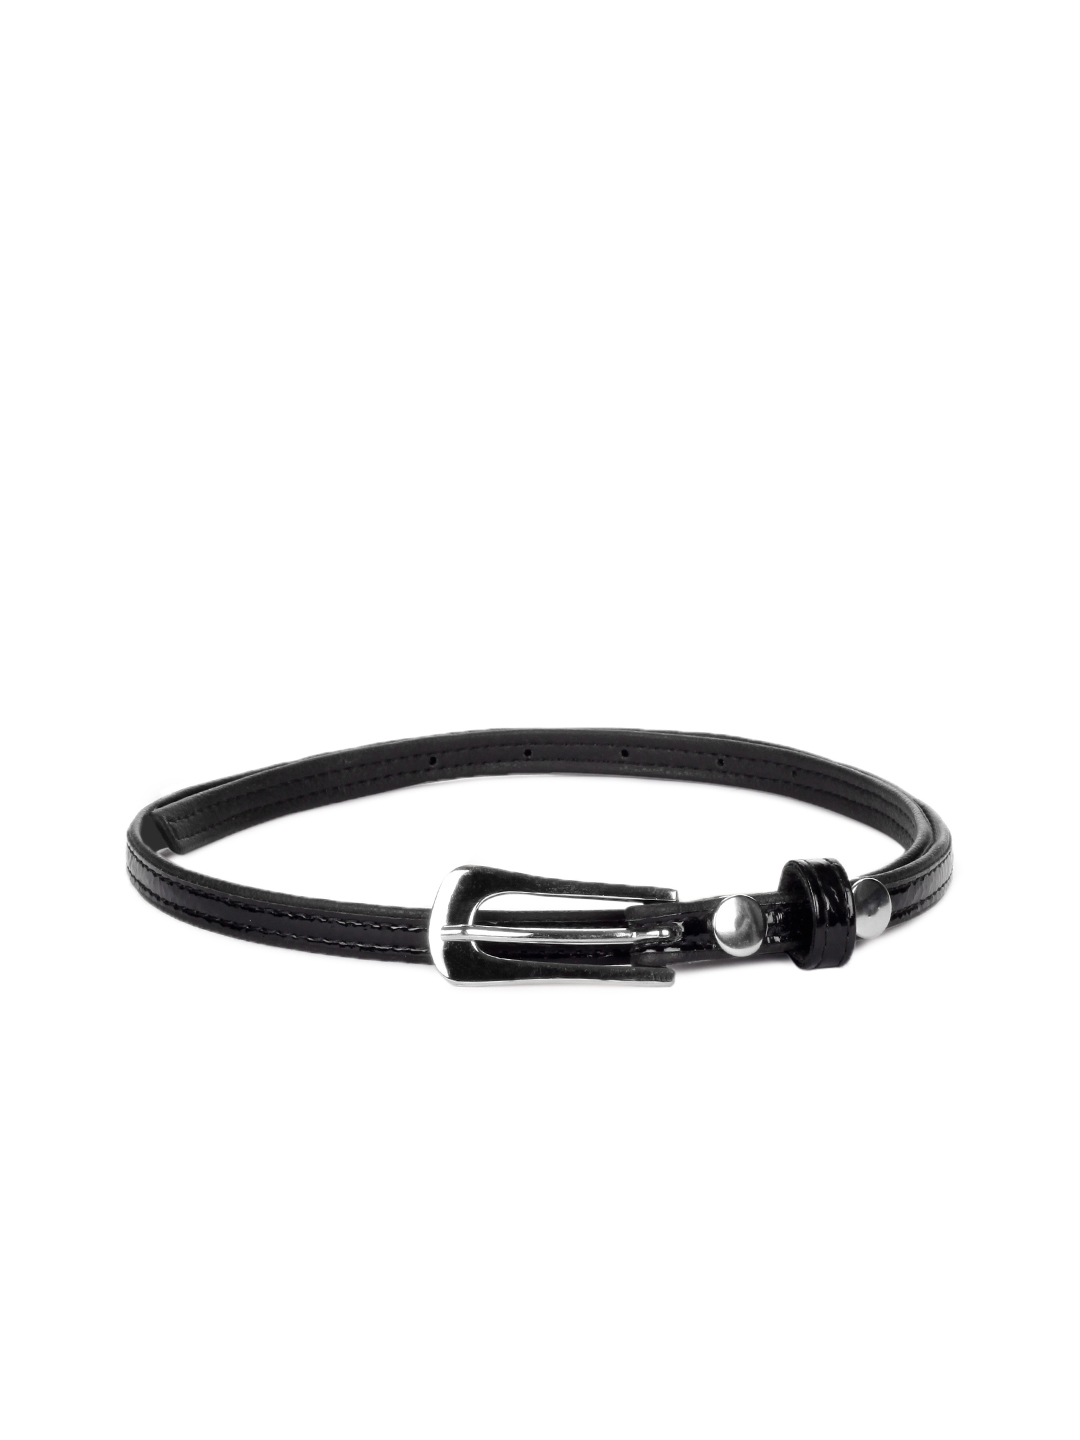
Baggit Women Taj Black  Belt
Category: Accessories / Belts / Belts
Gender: Women
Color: Black
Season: Summer 2012
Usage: Casual